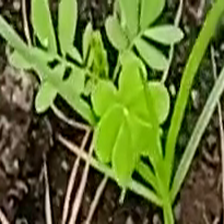
Weed species: Sicklepod_(Senna obtusifolia)